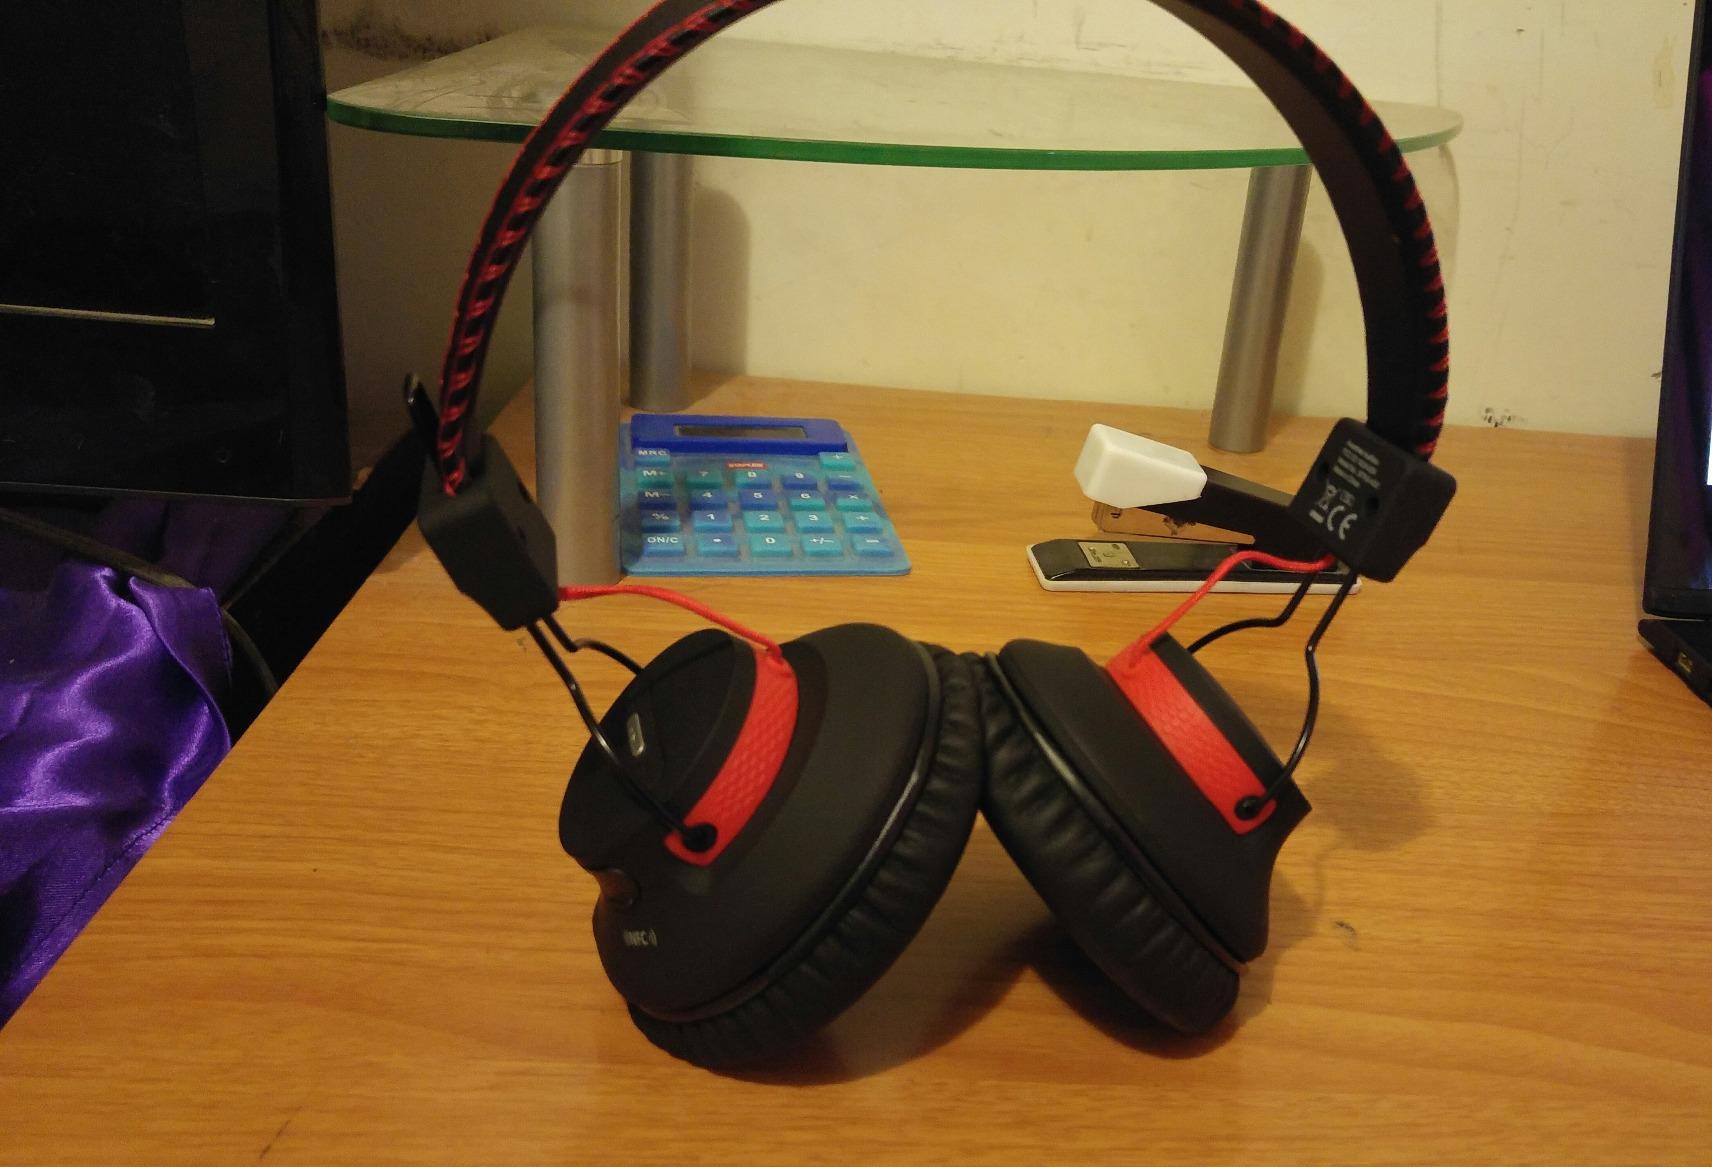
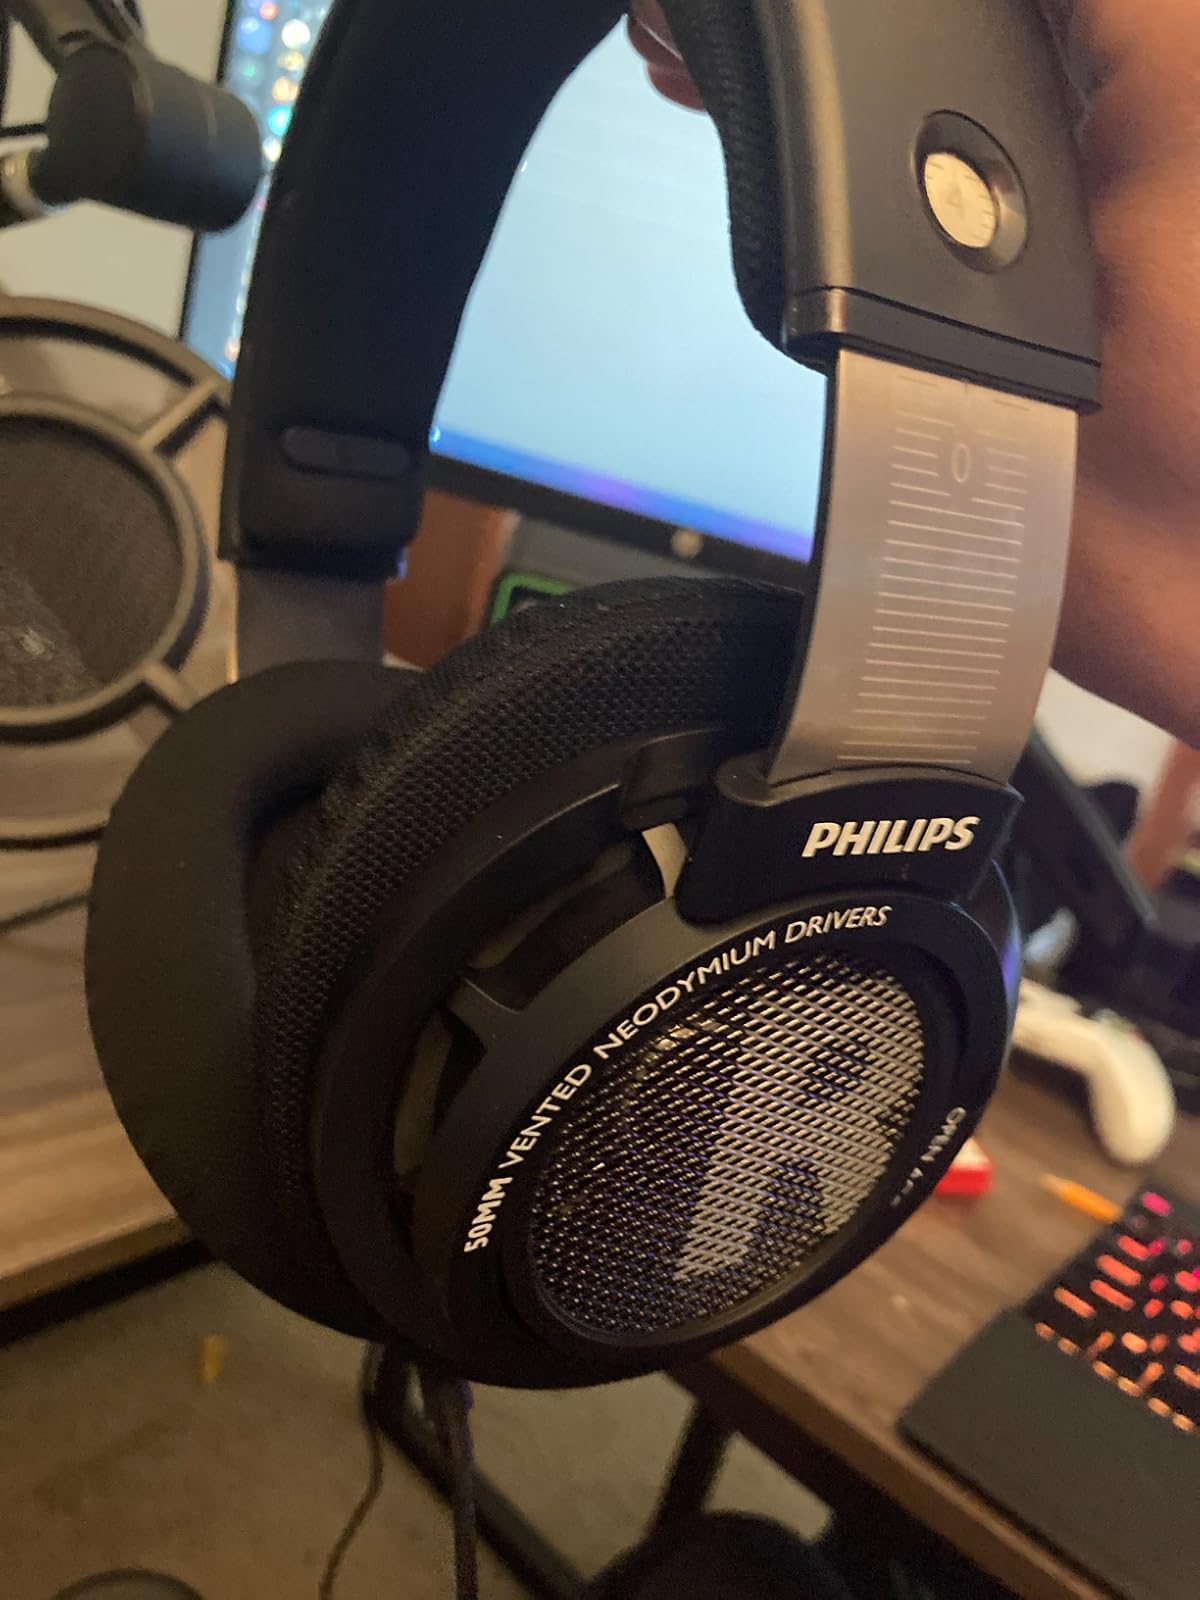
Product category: headphones
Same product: no